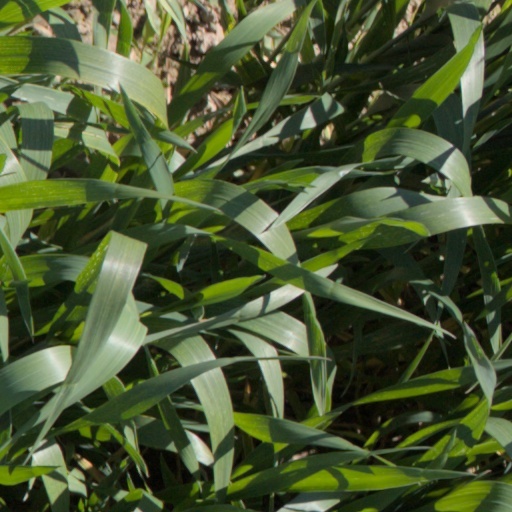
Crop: wheat